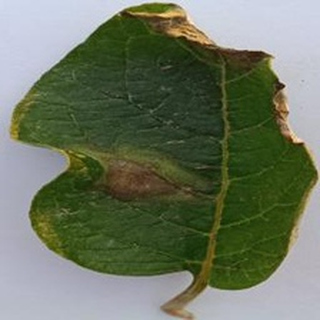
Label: potato_late_blight